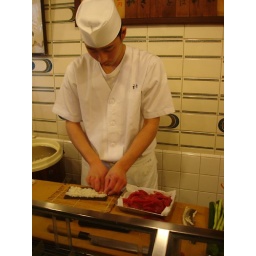
Preparing sushi in the fish market